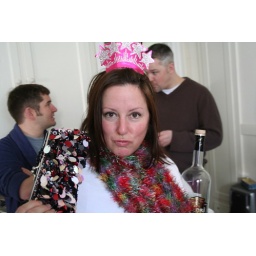
Note the sparkly bag from the night before and the (large) bottle of vodka in her arms.